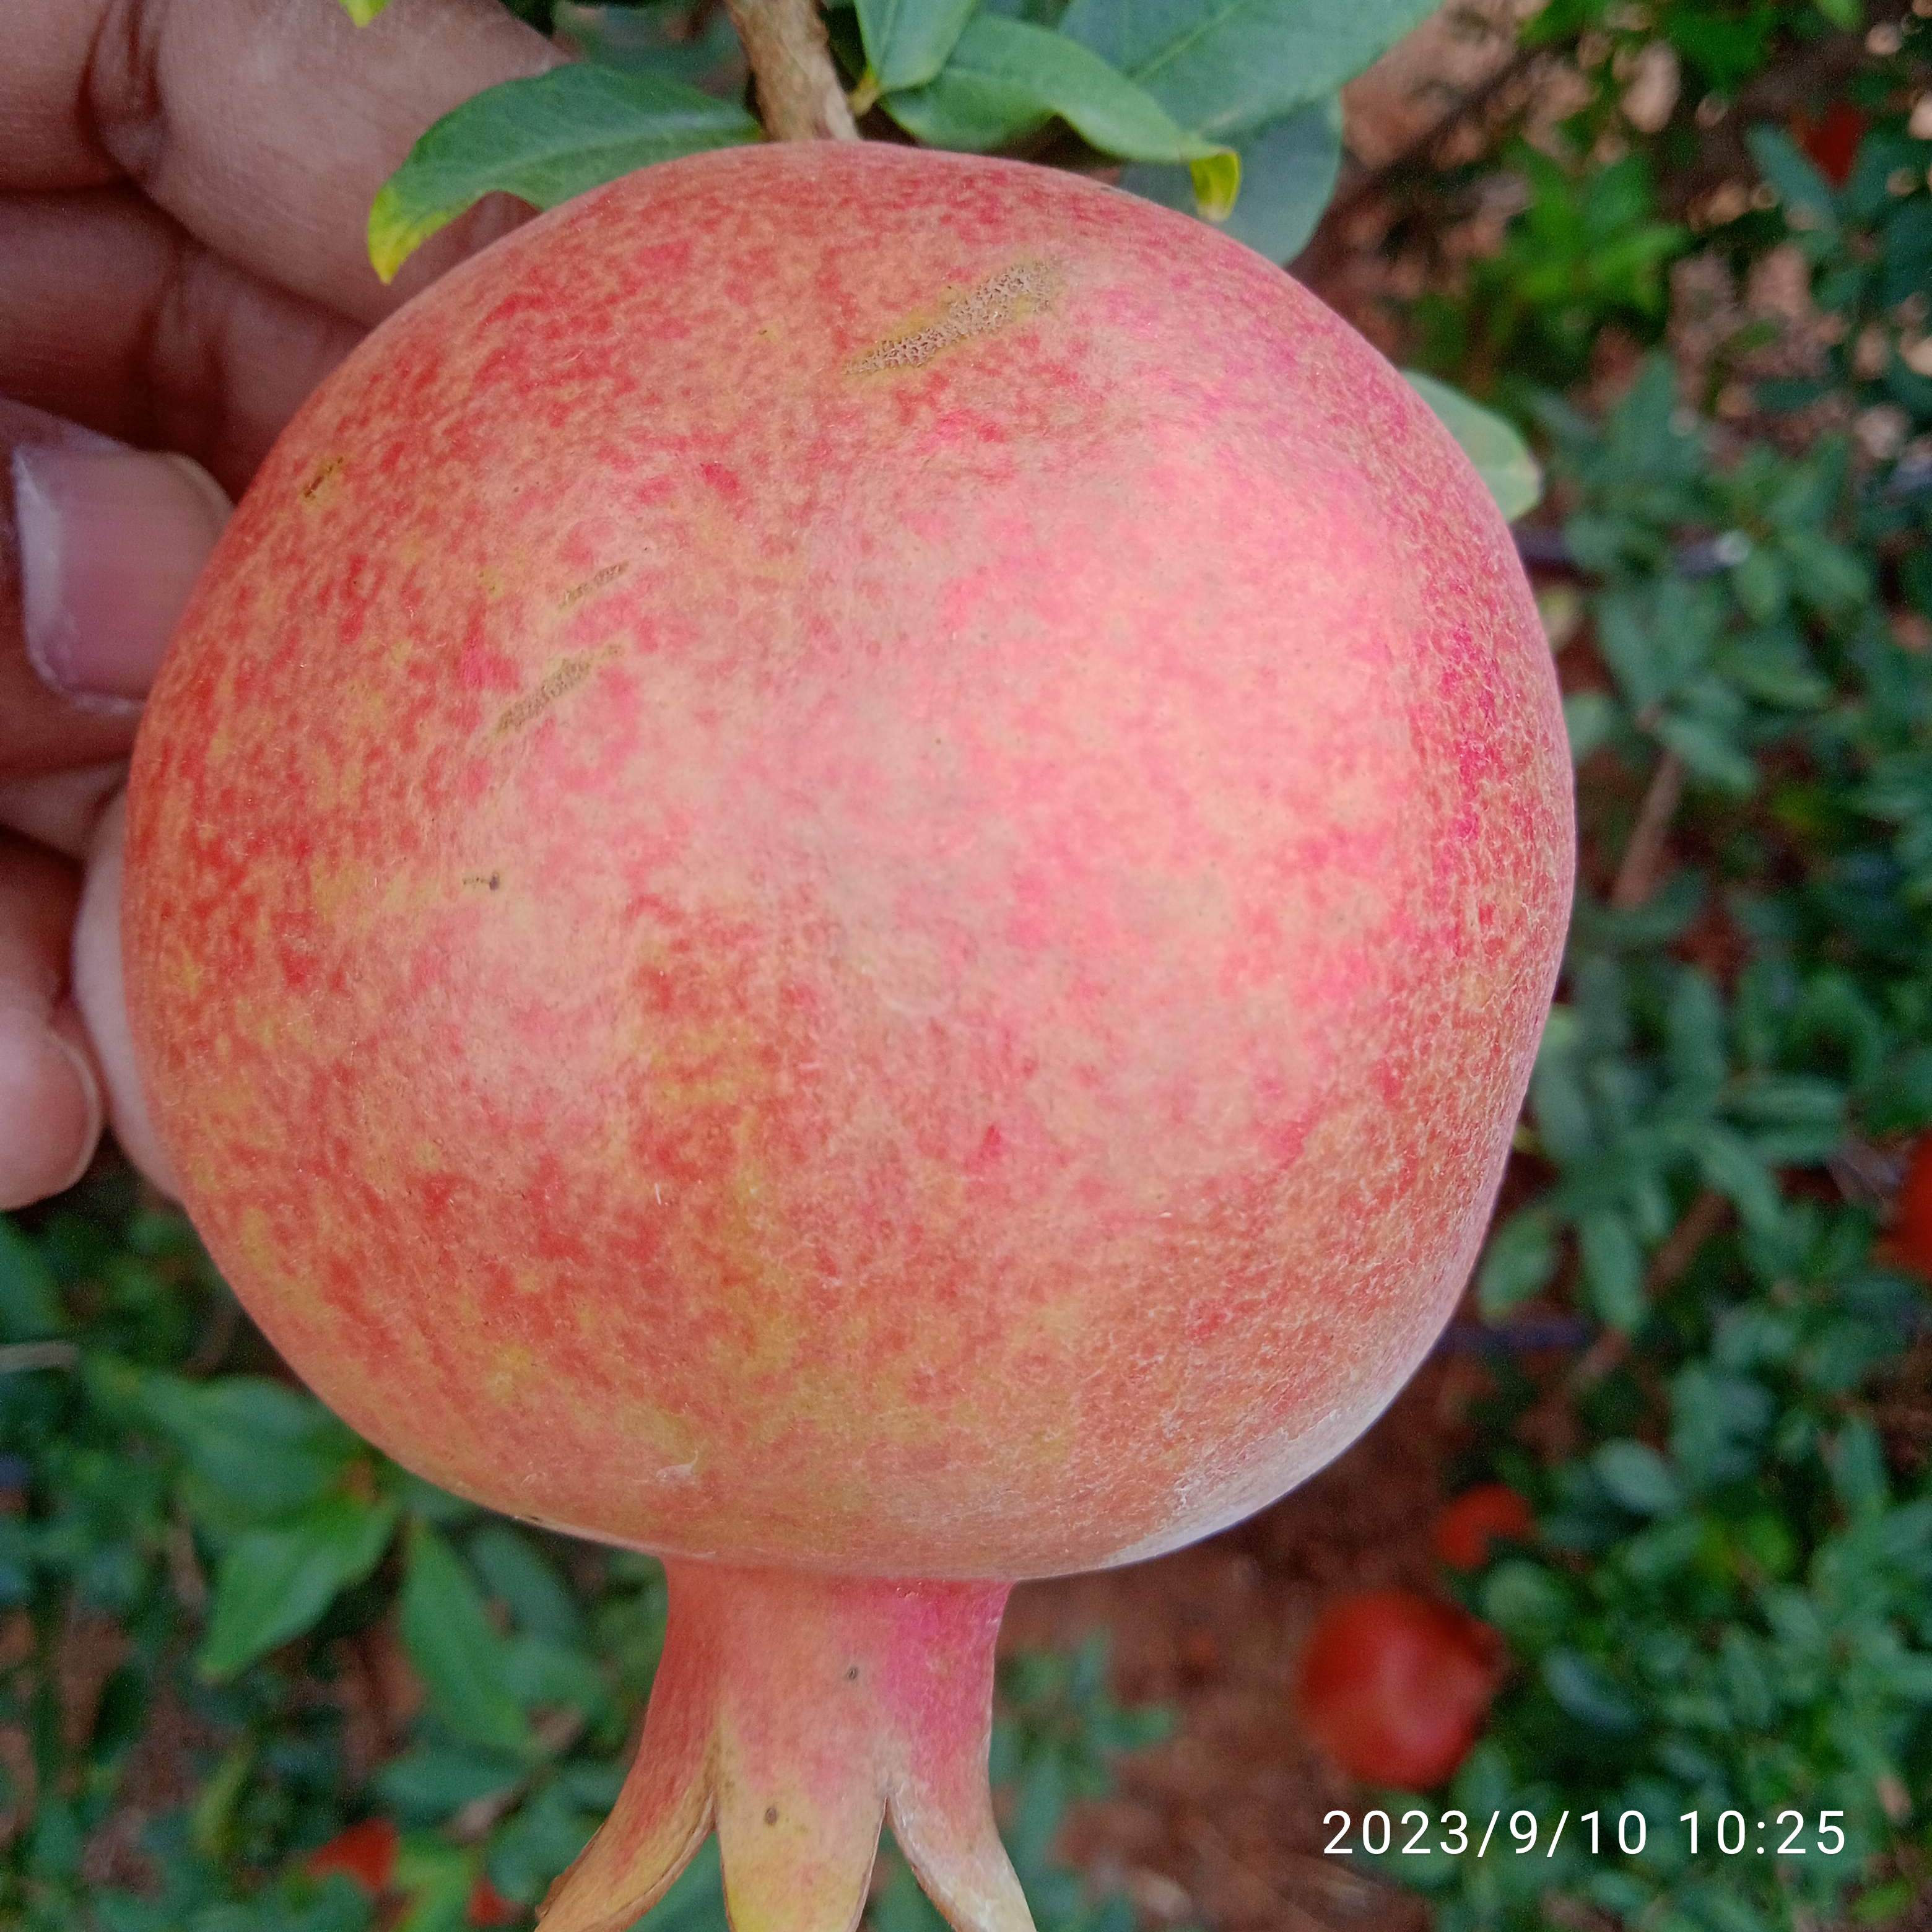
Label: Healthy